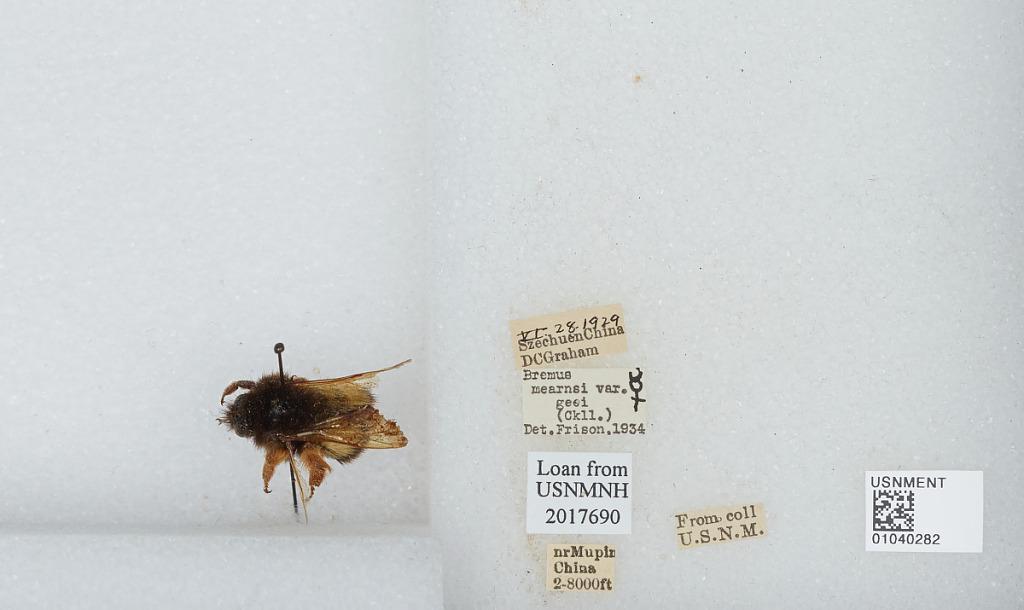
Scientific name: Bombus mearnsi Ashmead
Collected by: D. Graham
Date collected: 1929-6-28
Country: China
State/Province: Sichuan
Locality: near Mupin
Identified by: Cockerell, T. D. A.